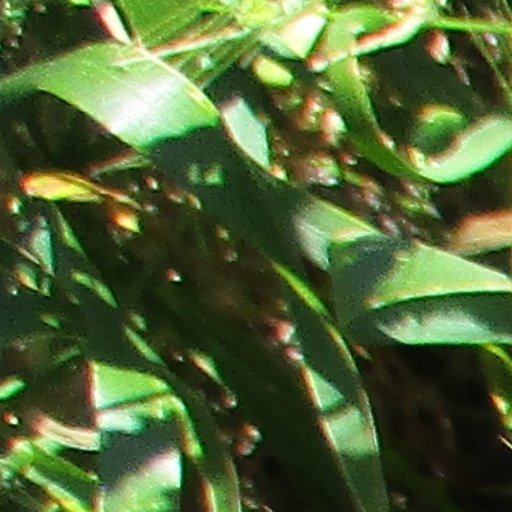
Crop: wheat